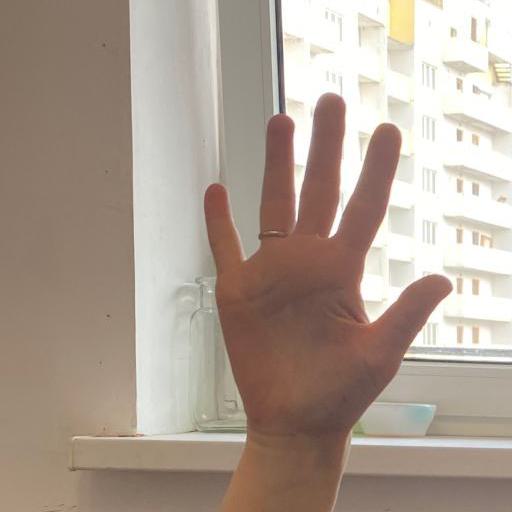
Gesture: palm